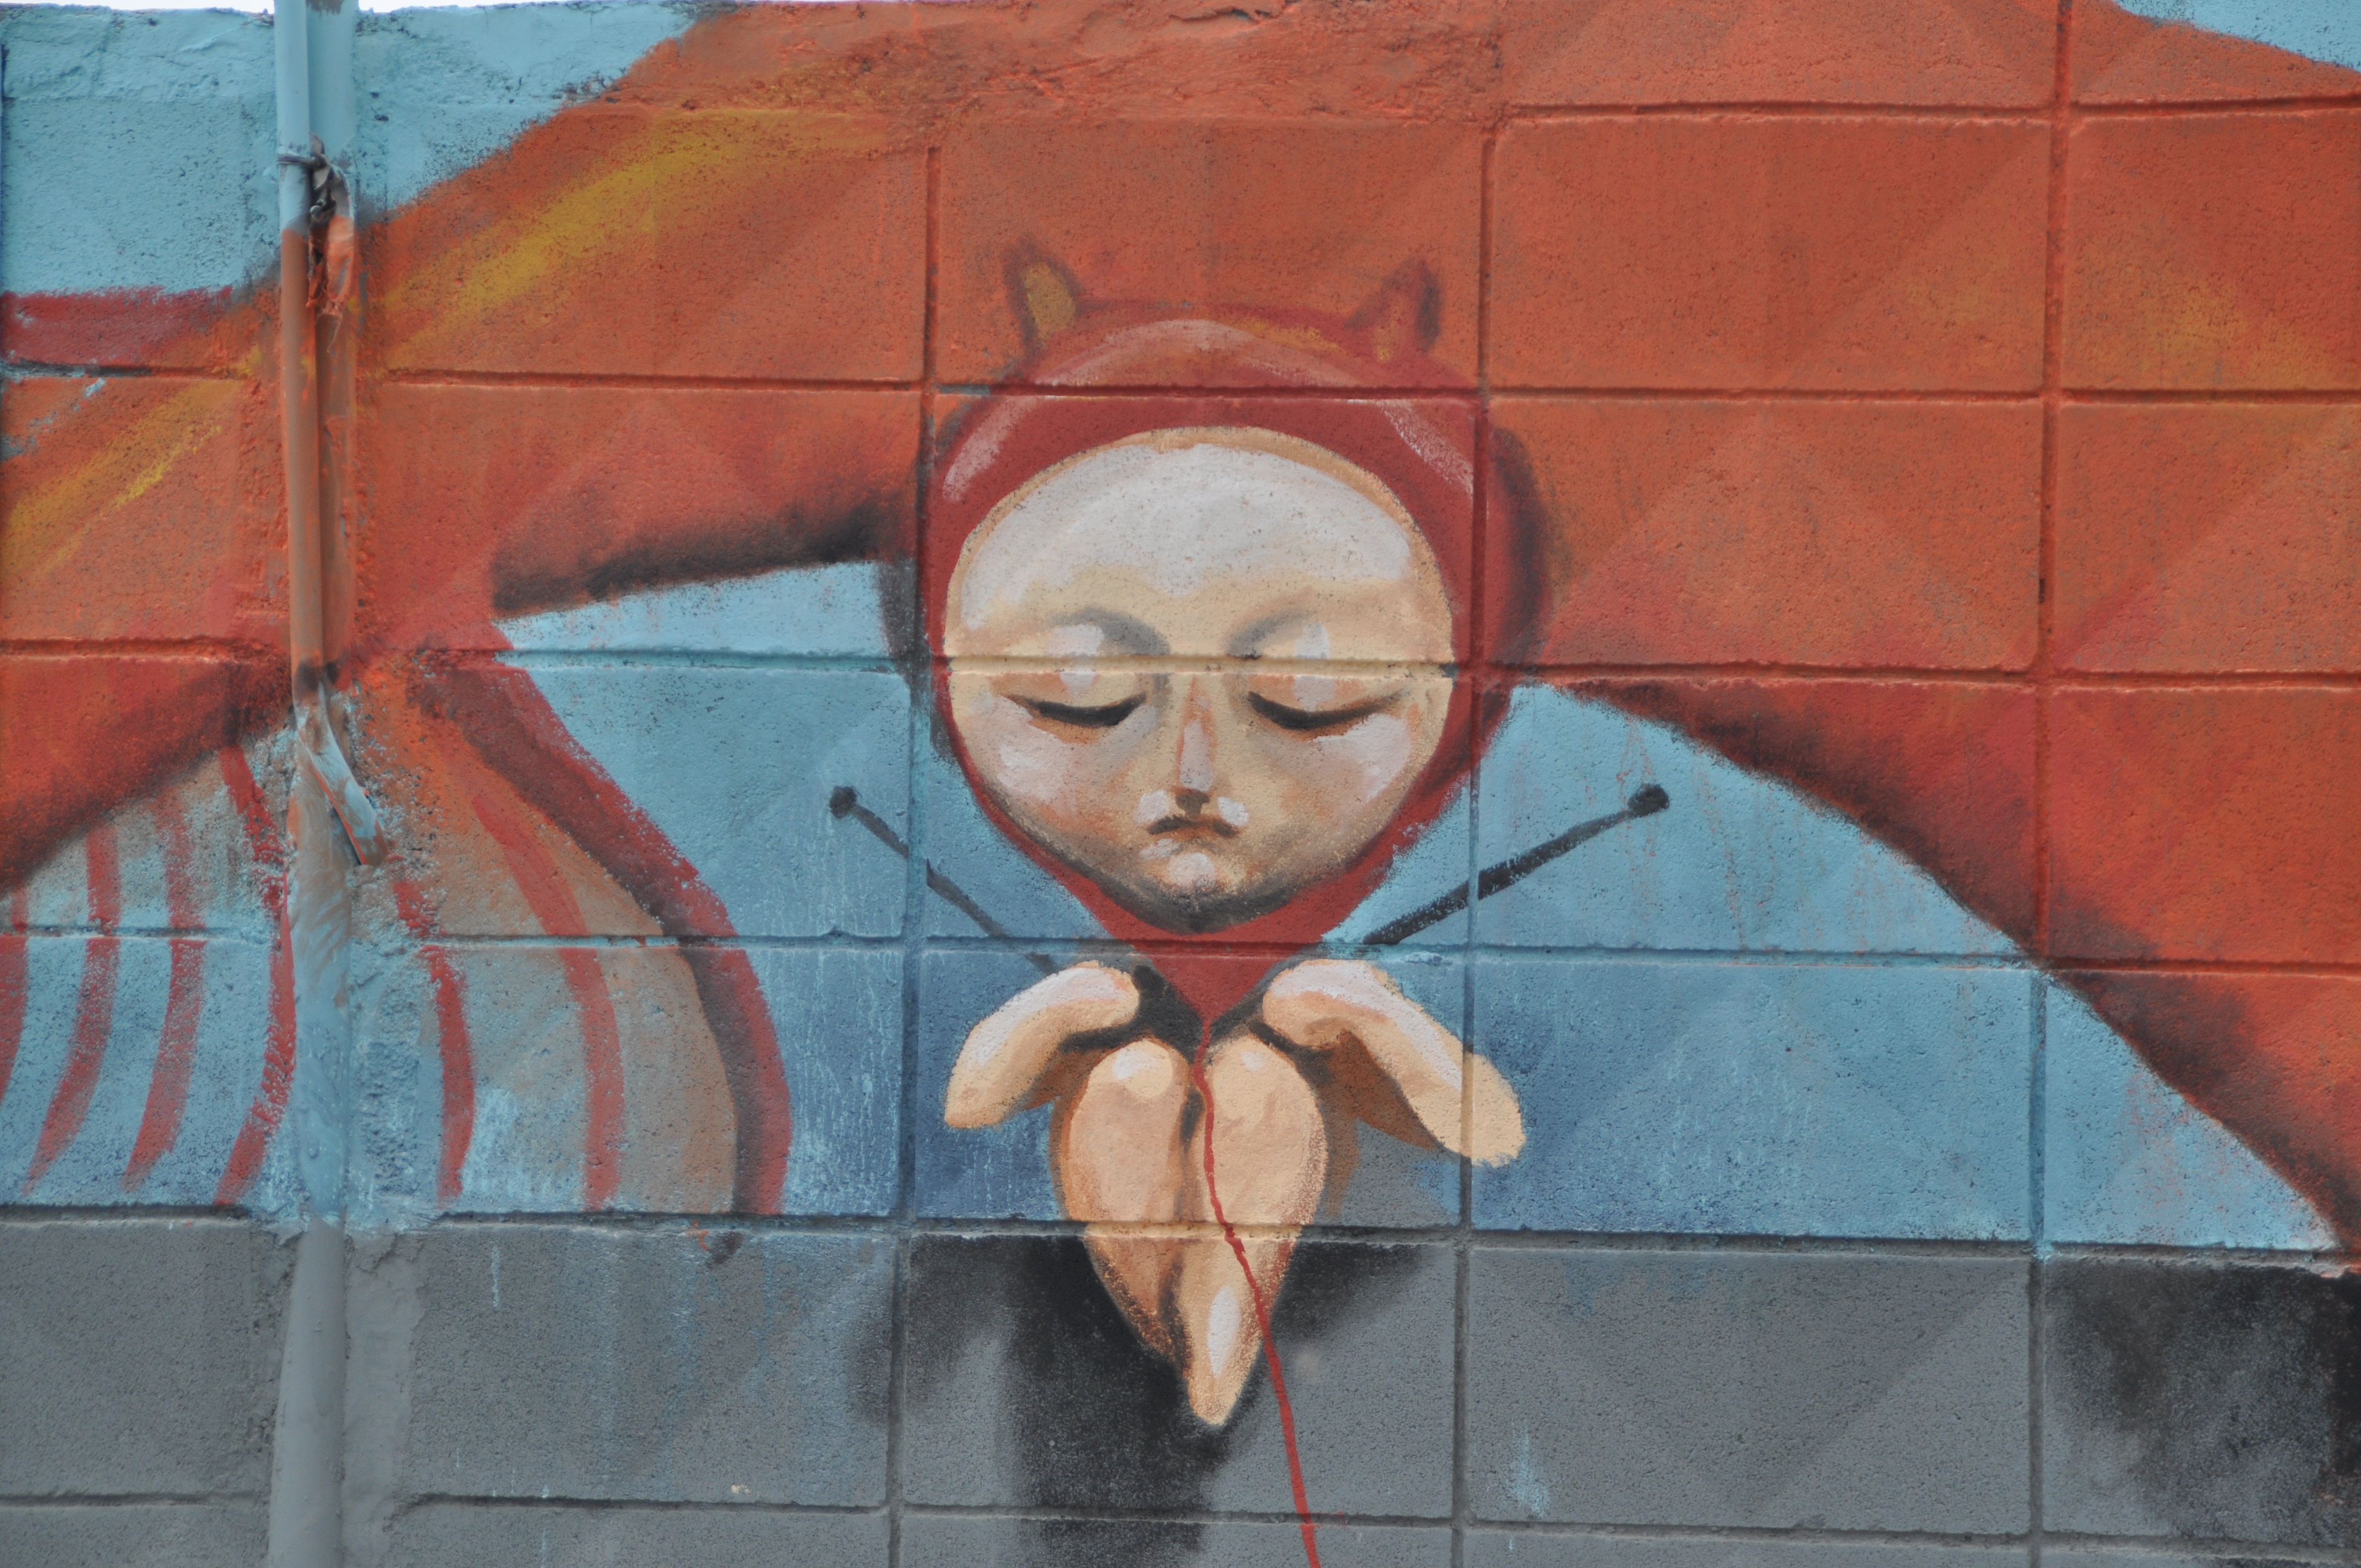
wall, spray, color, graffiti, barcelona, artwork, painting, street art, art, creativity, mural, artists, masonry, graffiti wall, modern art, graphically, spray can, painted wall